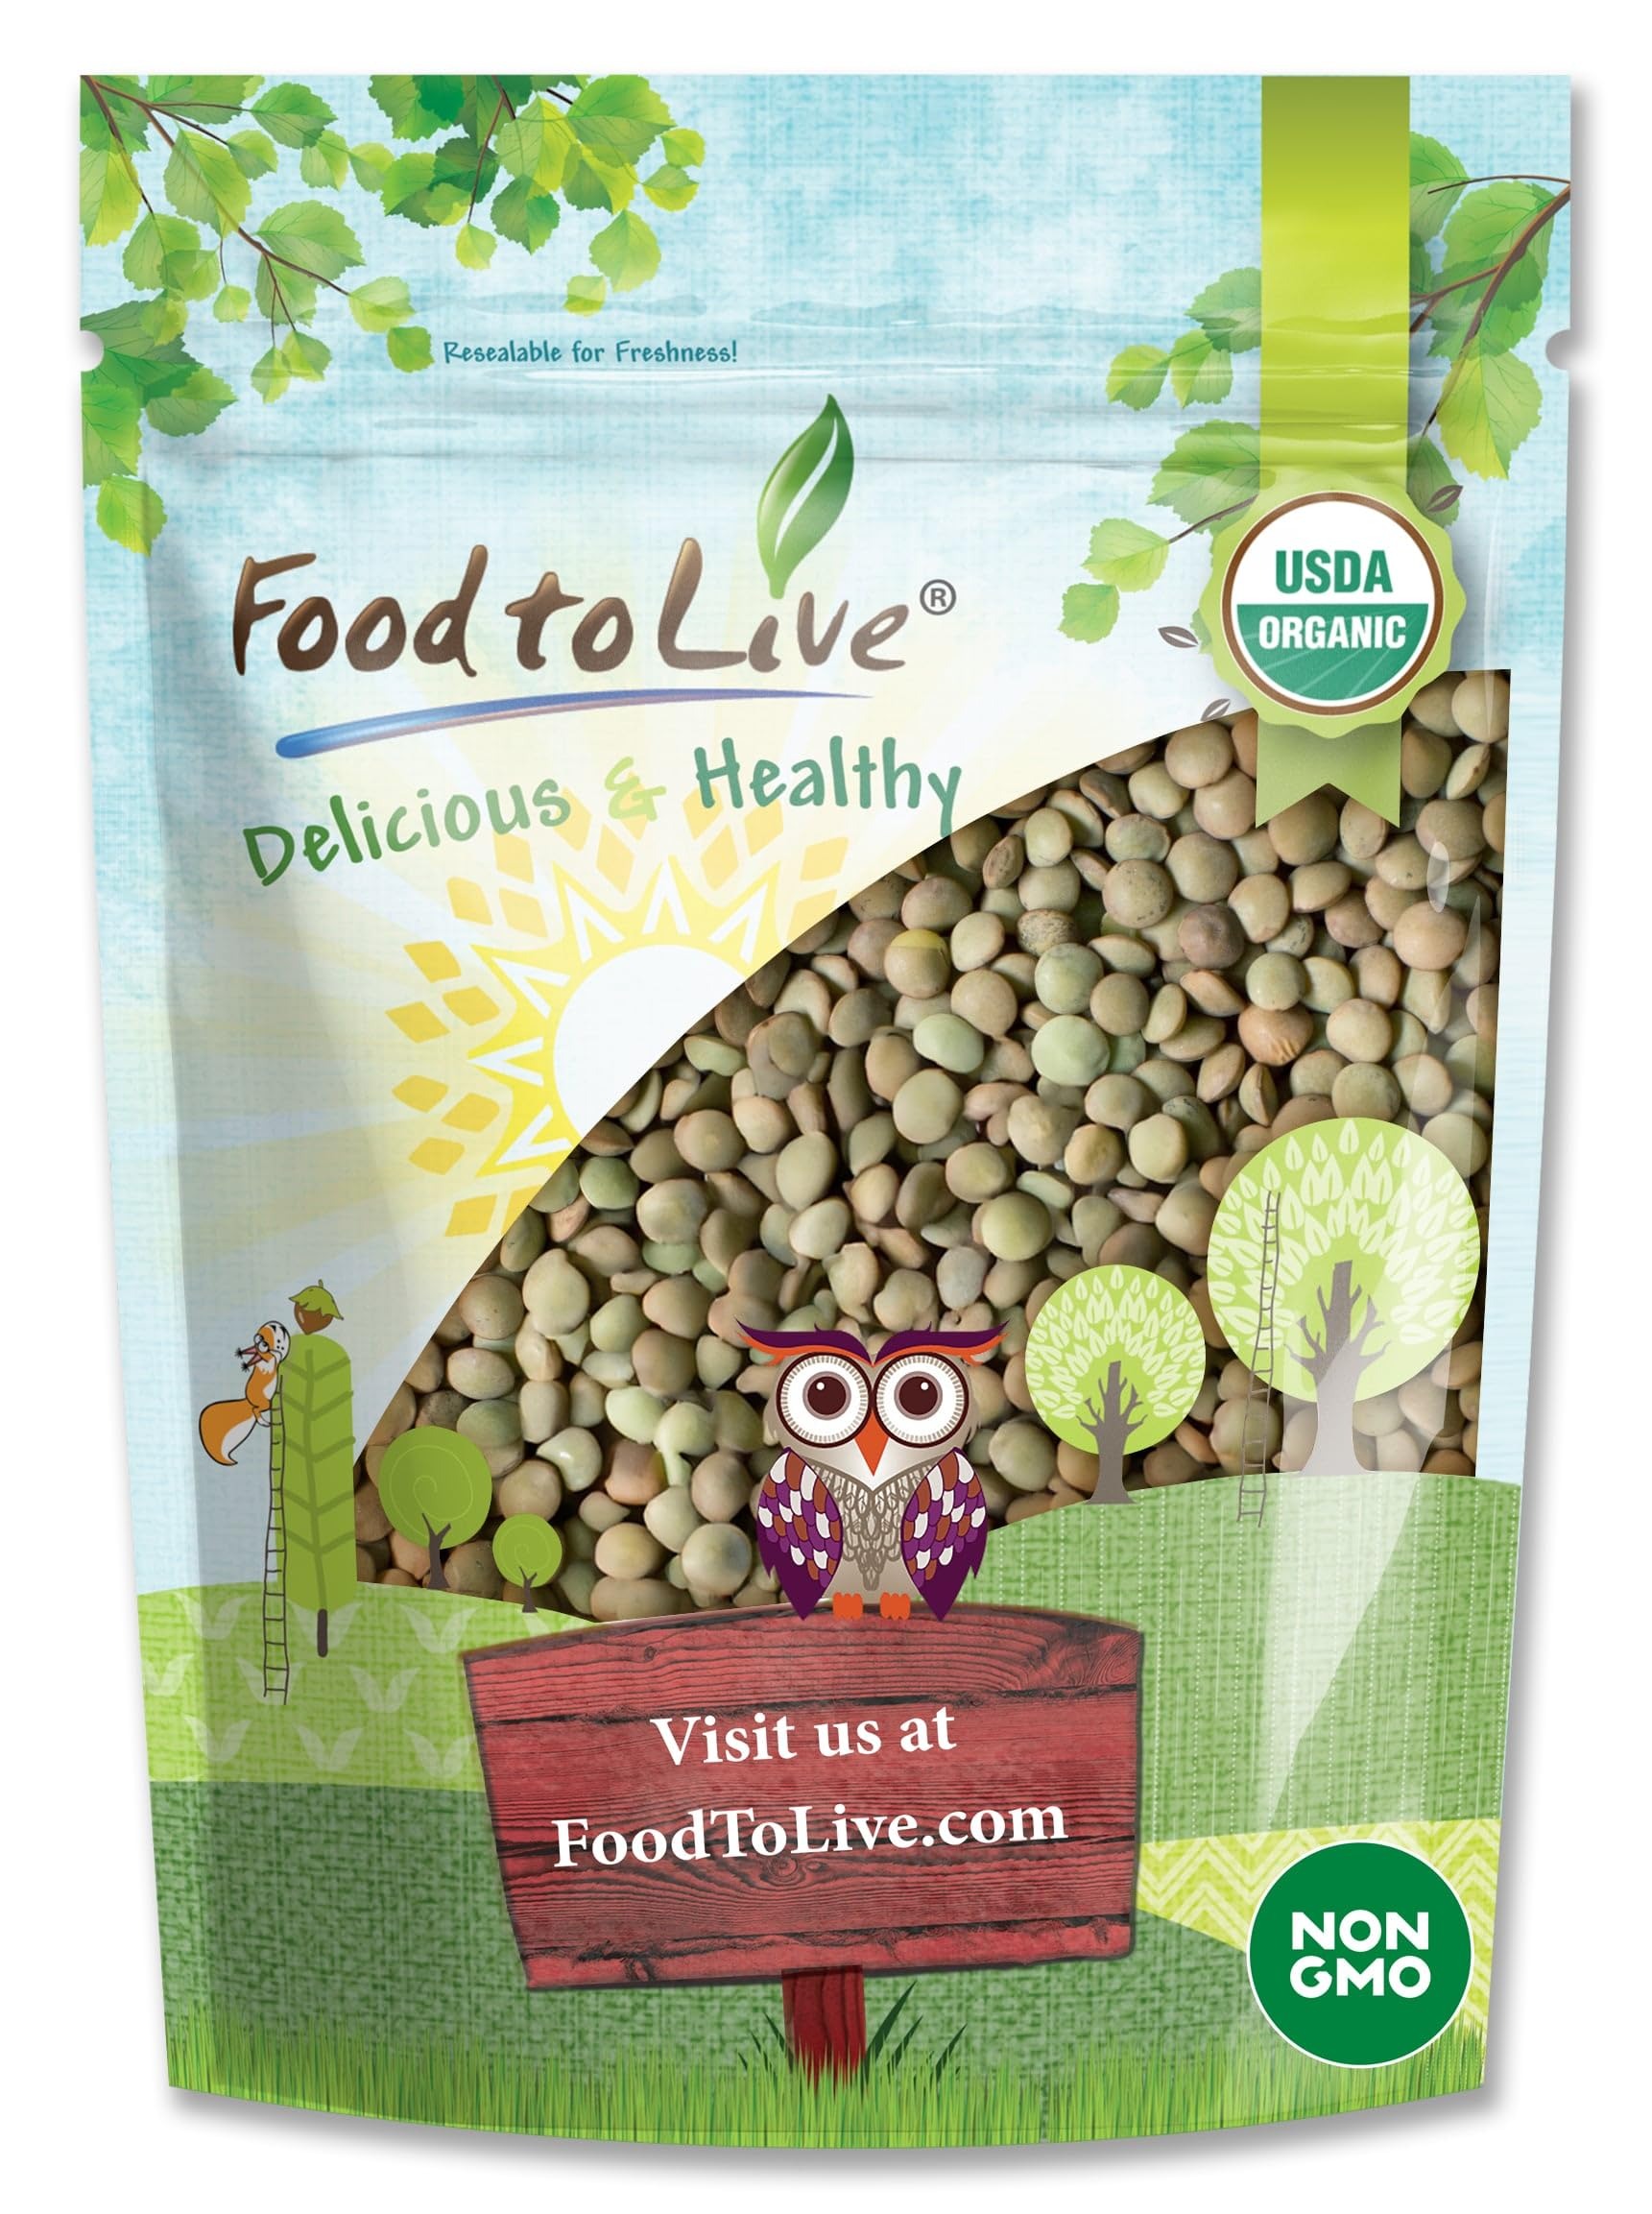
Item Name: Food to Live Organic Whole Green Lentils, 1 Pound – Non-GMO, Dried Raw Beans, Sproutable, Vegan, Kosher, High in Folate, Dietary Fiber, Protein, No Soaking Required, for Soups, and Veggie Burgers
Bullet Point 1: ✔️ QUICK-COOKING LEGUMES: Organic Green Lentils are the kind of legumes you can cook fast and enjoy often.
Bullet Point 2: ✔️ DELICIOUS TASTE: Green lentils used in many spicy dishes, but even without seasonings, they have a pleasant peppery flavor.
Bullet Point 3: ✔️ FIBER AND PROTEIN: Whole organic green lentils are a great source of plant-based protein and fiber.
Bullet Point 4: ✔️ RICH IN NUTRIENTS: Green lentils, like all legumes, contain a variety of essential minerals as well as B vitamins.
Bullet Point 5: ✔️ RETAIN SHAPE WHEN COOKED: Unlike red lentils, this type can be cooked and remain whole and firm to use in salads and light soups.
Value: 16.0
Unit: Ounce

Price: 10.9